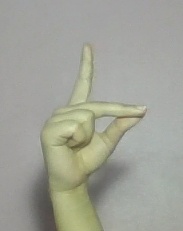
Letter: ta